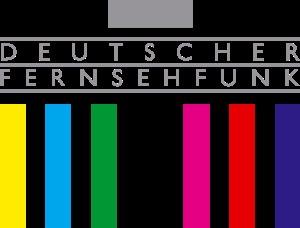
La République démocratique allemande ; en allemand : Deutsche Demokratische Republik ou DDR, parfois traduit par République démocratique d'Allemagne, également appelée Allemagne de l'Est, est un ancien État communiste européen qui a existé durant la seconde moitié du XXᵉ siècle. Le projet de république démocratique allemande est développé dans un texte, le Friedensmanifest, publié en décembre 1942.